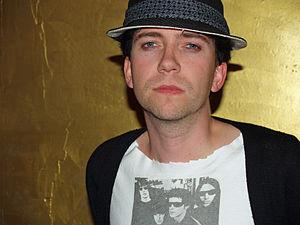
Sune Rose Wagner est un chanteur, guitariste et compositeur danois du groupe de rock The Raveonettes, en duo avec Sharin Foo.